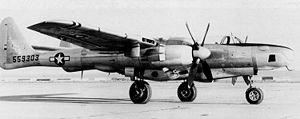
Le Northrop F-15 Reporter était un avion de reconnaissance photographique américain non-armé des années 1940, produit par la Northrop Corporation. Basé sur le chasseur nocturne P-61 Black Widow du même constructeur, il fut le dernier avion de reconnaissance à moteurs à pistons conçu et produit pour l'US Air Force.
Le P-61 Black Widow est un chasseur nocturne américain de la Seconde Guerre mondiale construit par Northrop Corporation. C'est un appareil de construction entièrement métallique, bimoteur, bipoutre, monoplan à aile médiane, spécifiquement conçu pour la pénétration et la chasse nocturnes, utilisé par l'USAAF pendant la Seconde Guerre mondiale. Il fut le premier avion américain spécifiquement conçu comme chasseur de nuit équipé de radar.